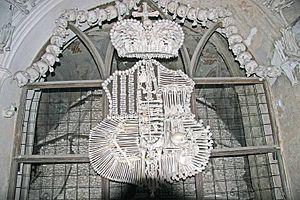
L’ossuaire de Sedlec est situé dans la chapelle funéraire de Tous-les-Saints du cimetière du monastère cistercien de Sedlec, anciennement en allemand Sedletz, à Kutná Hora.